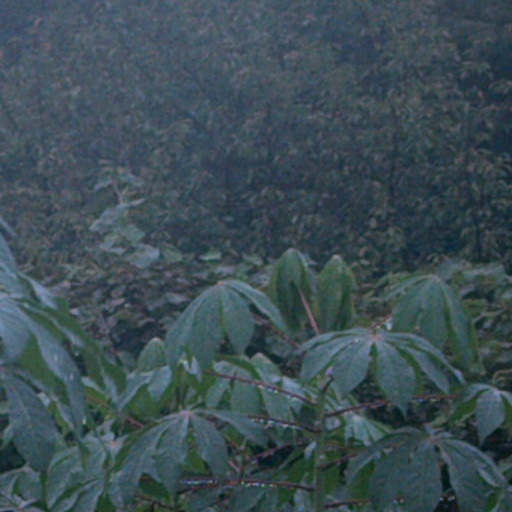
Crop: cassava